Religion of the Shang dynasty

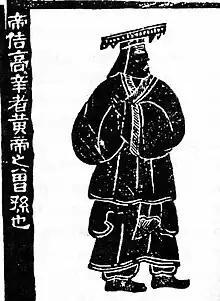
Emperor Ku, the third of the Five Emperors according to Sima Qian's history

The highest in the Shang pantheon was Di, the 'High God'. In many oracle bone inscriptions, Di is described as presiding over a hierarchy of spirits, including former humans and nature deities, of which all were under Di's control. Di was not described by Shang priests in works of scripture; instead, the will of Di could only be known through the practice of divination using oracle bones.